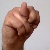
The image shows a hand gesture representing the letter 'N' in Indian Sign Language.